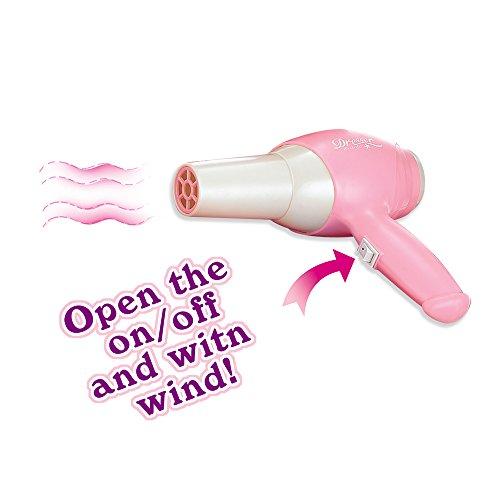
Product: SainSmart Jr. Pretend Princess Girls Vanity Table with Fairy Infrared Control and MP3 Music Playing, Princess Dressing Makeup Table, with Mirror, Cosmetics and Working Hair Dryer
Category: Toys & Games | Dress Up & Pretend Play | Beauty & Fashion | Vanities
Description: DREAM KIDS VANITY SET: Beautiful Dressing table toy for little girls of age 3+ equipped with every kind of item; infrared controller, working hair dryer, comb, bracelets, perfume bottle, lipsticks, makeup brushes and luxurious dressing table and chair.
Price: $47.99